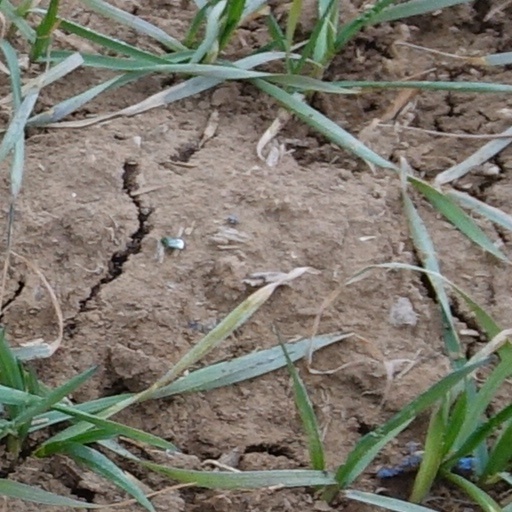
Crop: wheat